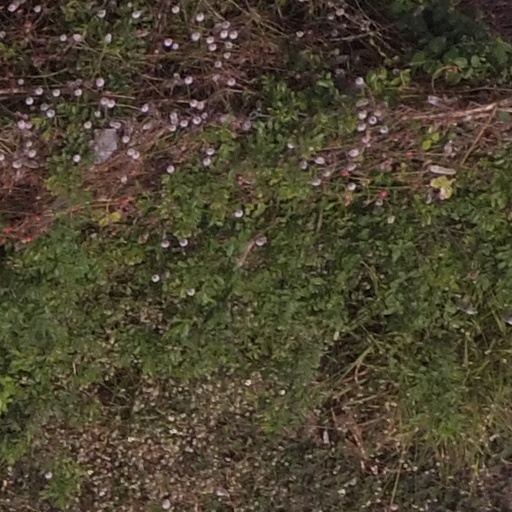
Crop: maize; corn